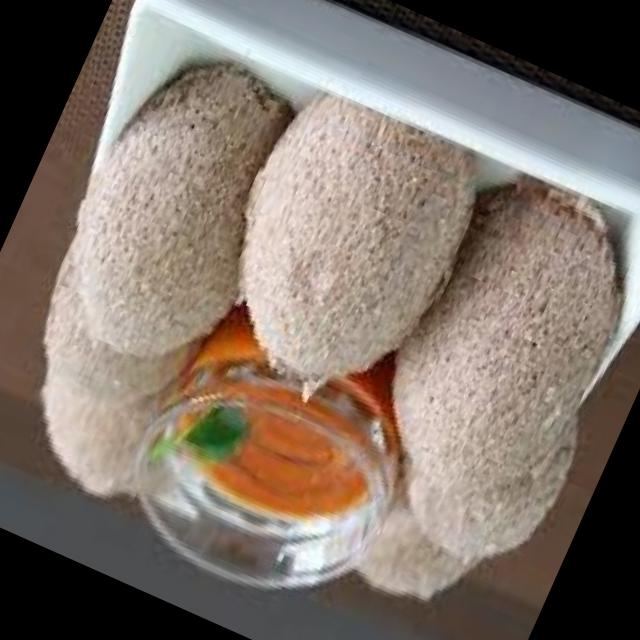
Dish: idli